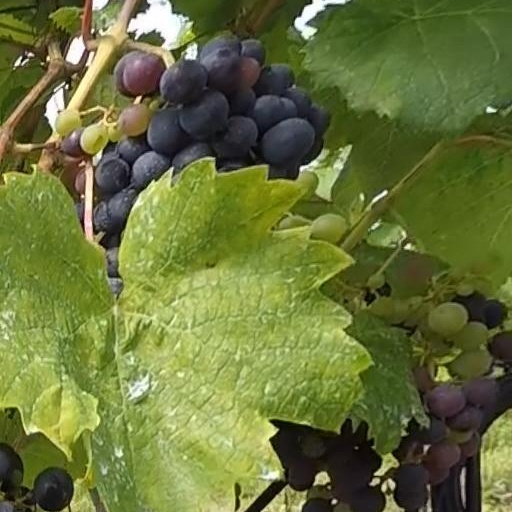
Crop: grape